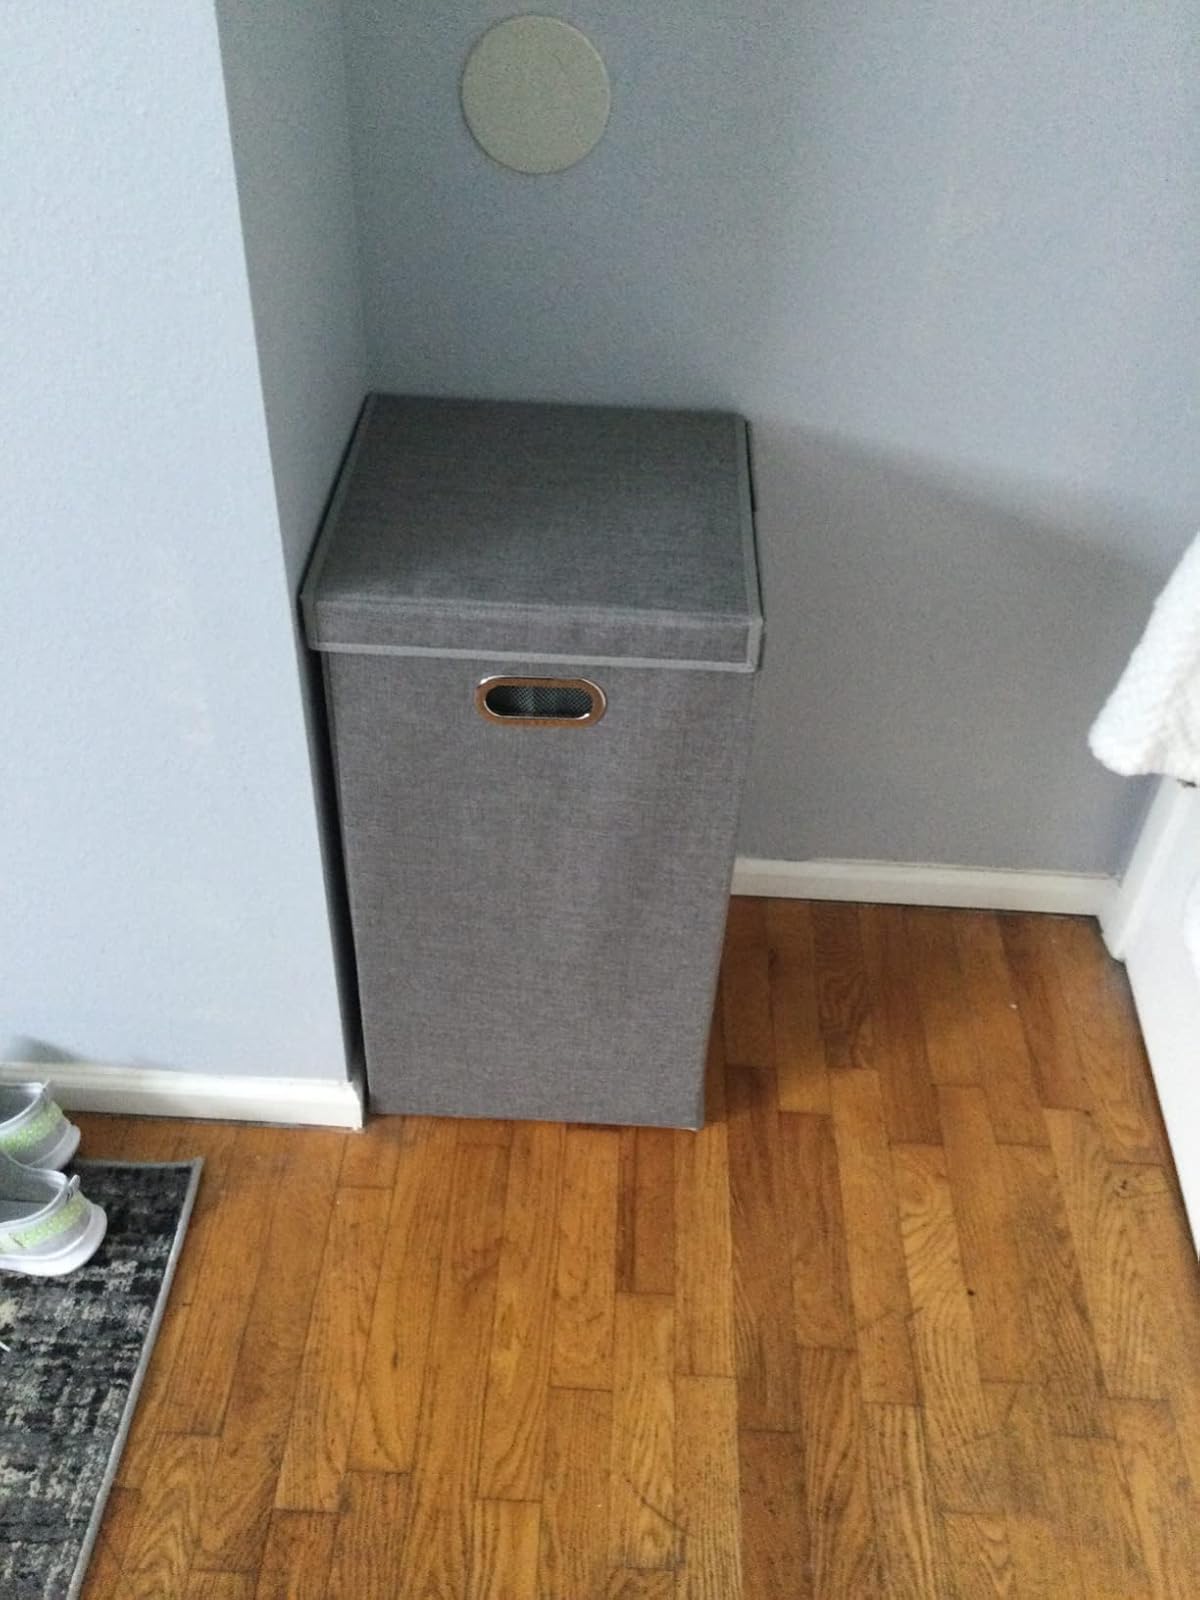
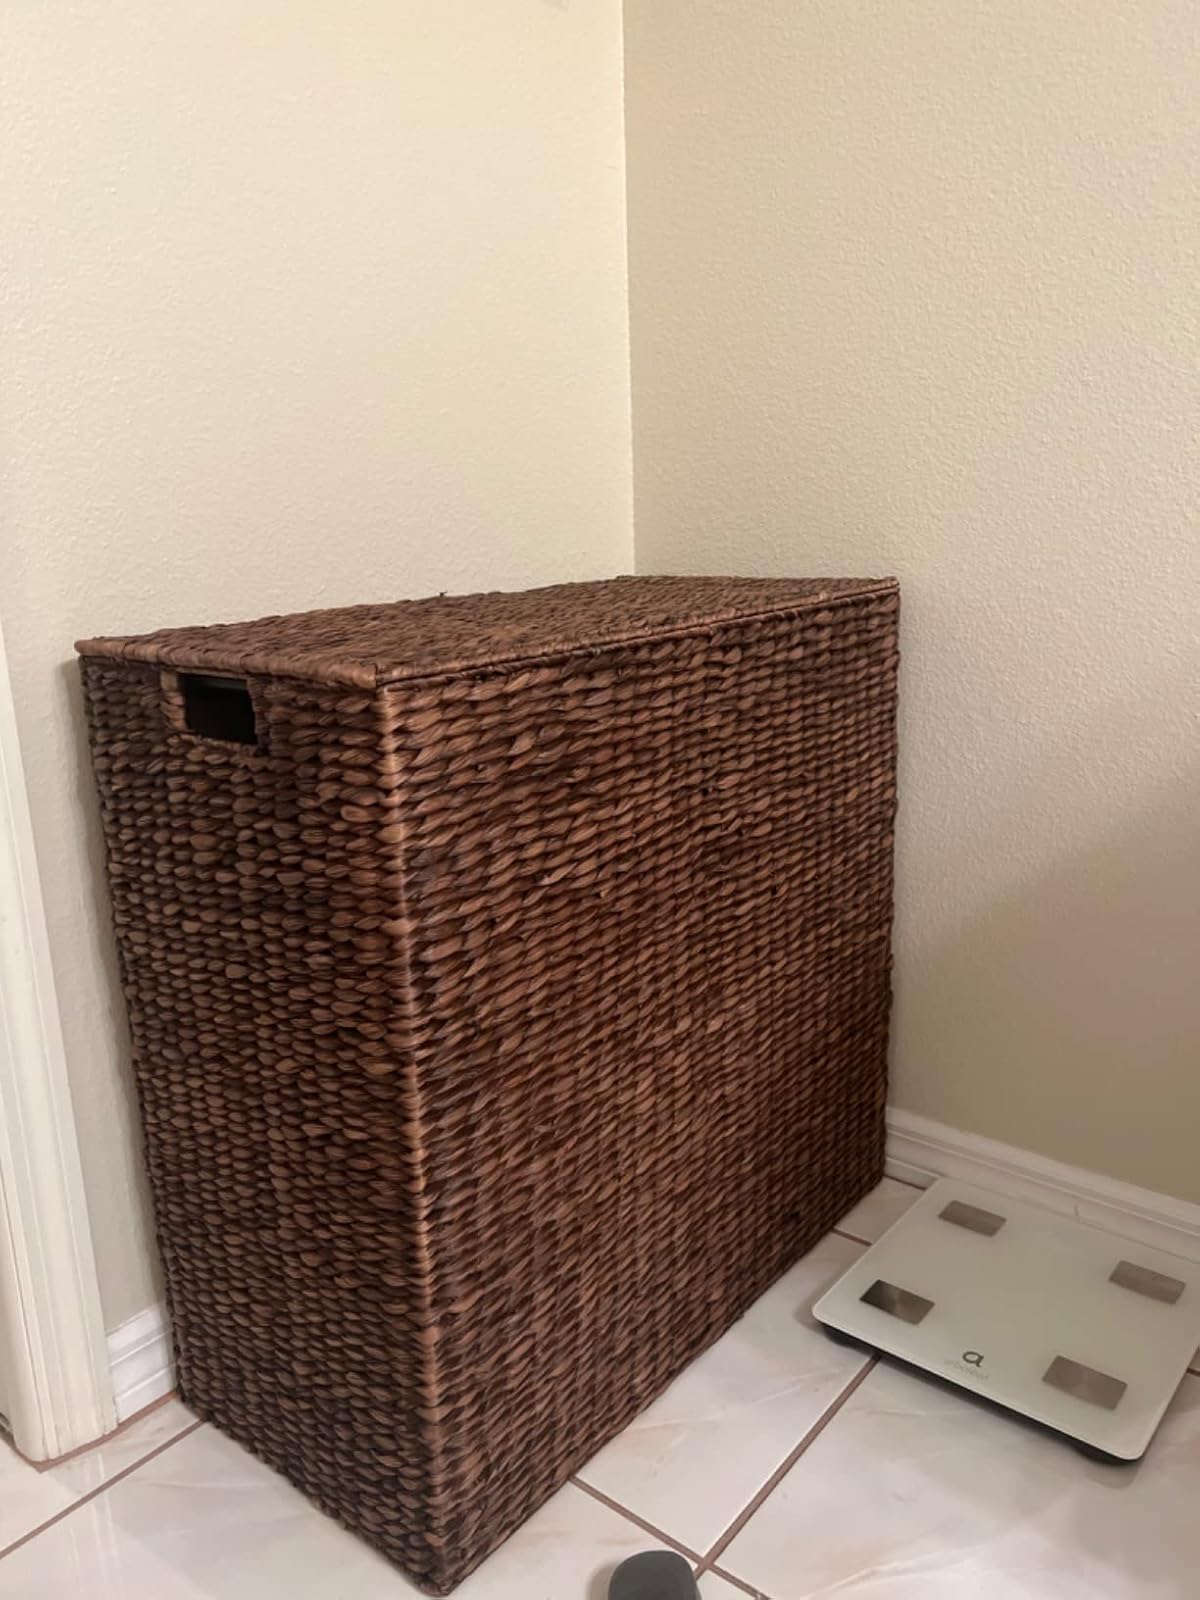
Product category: items_hamper
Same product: no